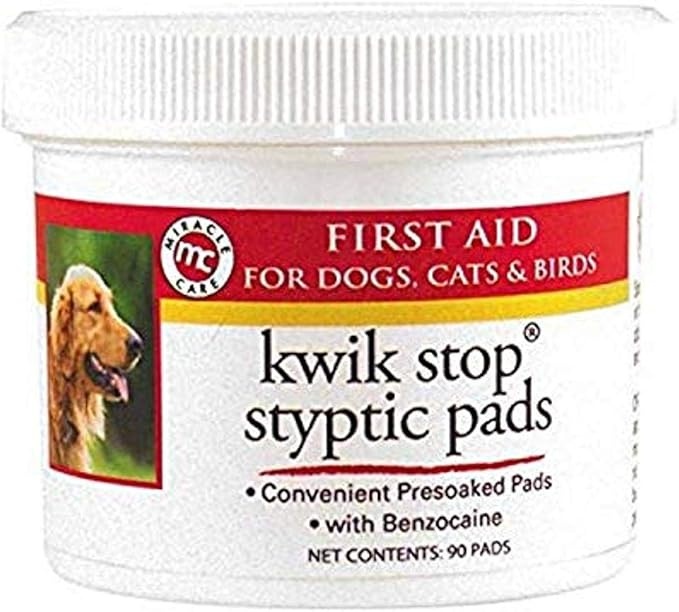
Miracle Care Kwik Stop Styptic Pads For Dogs, Cats and Birds, 90 Pre-Soaked Pads, Fast Acting Blood Stop with Pain Relieving Benzocaine
Brand: MiracleCare
About This Includes one 90 ct tub of Miracle Care Kwik Stop Styptic Pads with Benzocaine for Pain Relief Your Pet Grooming Essential: Our styptic pads stop bleeding fast for dogs, cats, and birds; Specifically designed to act rapidly during grooming procedures to ensure a safe and enjoyable experience for your pets How to Use: Apply pad to the cut, nail, or other superficial bleeding area, applying moderate pressure for 5-10 seconds; Avoid use on deep wounds or body cavities From Nose to Toes We've Got Your Pet Covered: Our goal is to improve the human-animal bond by offering a complete line of innovative, solutions- driven products and accessories for animals, both small and large Made in the USA: Proudly made at our facility located in Dayton, Ohio; our health & grooming aids have been used and recommended by top veterinarians and professional groomers for more than 40 years
Category: Animals & Pet Supplies > Pet Supplies > Pet First Aid & Emergency Kits